Lucy Morgan

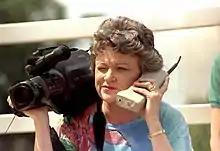
Morgan, c. 1985

Lucy Ware Morgan ( Keen; October 11, 1940 – September 20, 2023) was an American long-time reporter and editorialist at the "Tampa Bay Times" (previously known as the "St. Petersburg Times)".